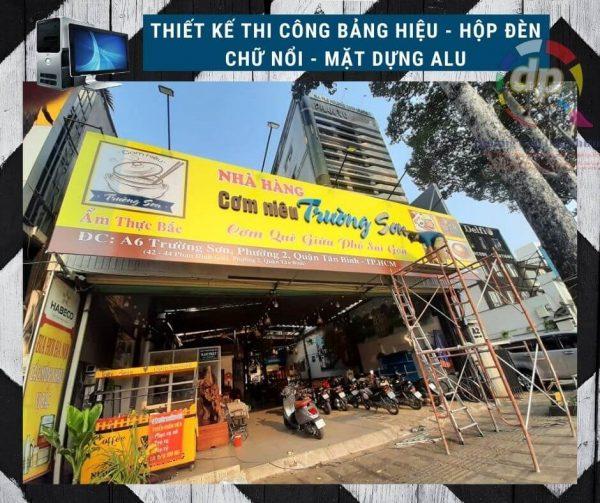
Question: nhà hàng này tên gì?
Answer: nhà hàng cơm niêu trường sơn